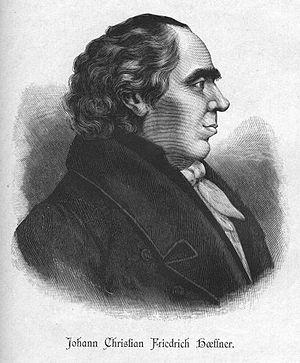
Johann Christian Friedrich Hæffner, né le 2 mars 1759 à Oberschönau et mort le 28 mai 1833 à Uppsala, est un compositeur suédois d'origine allemande.